Peter Conser House

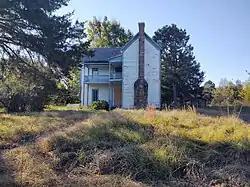

The Peter Conser House, in or near Heavener, Oklahoma and/or Hodgen, Oklahoma, was built in 1894 and was the home of Peter Conser from then until his death in 1934. It was listed on the National Register of Historic Places in 1971.